Architecture of Sydney

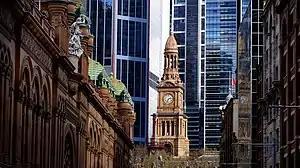
Victorian sandstone buildings juxtaposed with modern skyscrapers

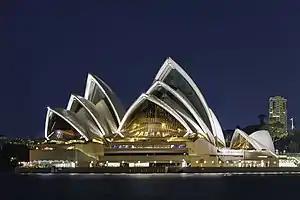
The Sydney Opera House by Danish architect Jørn Utzon

The architecture of Sydney, Australia’s oldest city, is not characterised by any one architectural style, but by an extensive juxtaposition of old and new architecture over the city's 200-year history, from its modest beginnings with local materials and lack of international funding to its present-day modernity with an expansive skyline of high rises and skyscrapers, dotted at street level with remnants of a Victorian era of prosperity.